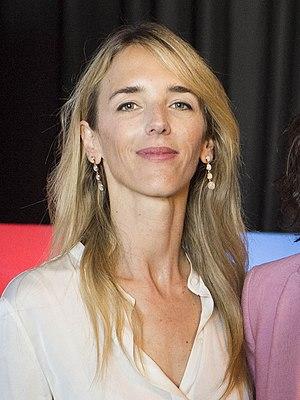
Le marquisat de Casa Fuerte est un titre de noblesse espagnol créé en faveur de Juan de Acuña y Bejarano par le roi Philippe V d'Espagne en 1708.
Cayetana Álvarez de Toledo y Peralta-Ramos, née le 15 octobre 1974, 14ᵉ marquise de Casa Fuerte, est une journaliste et femme politique espagnole, membre du Parti populaire.